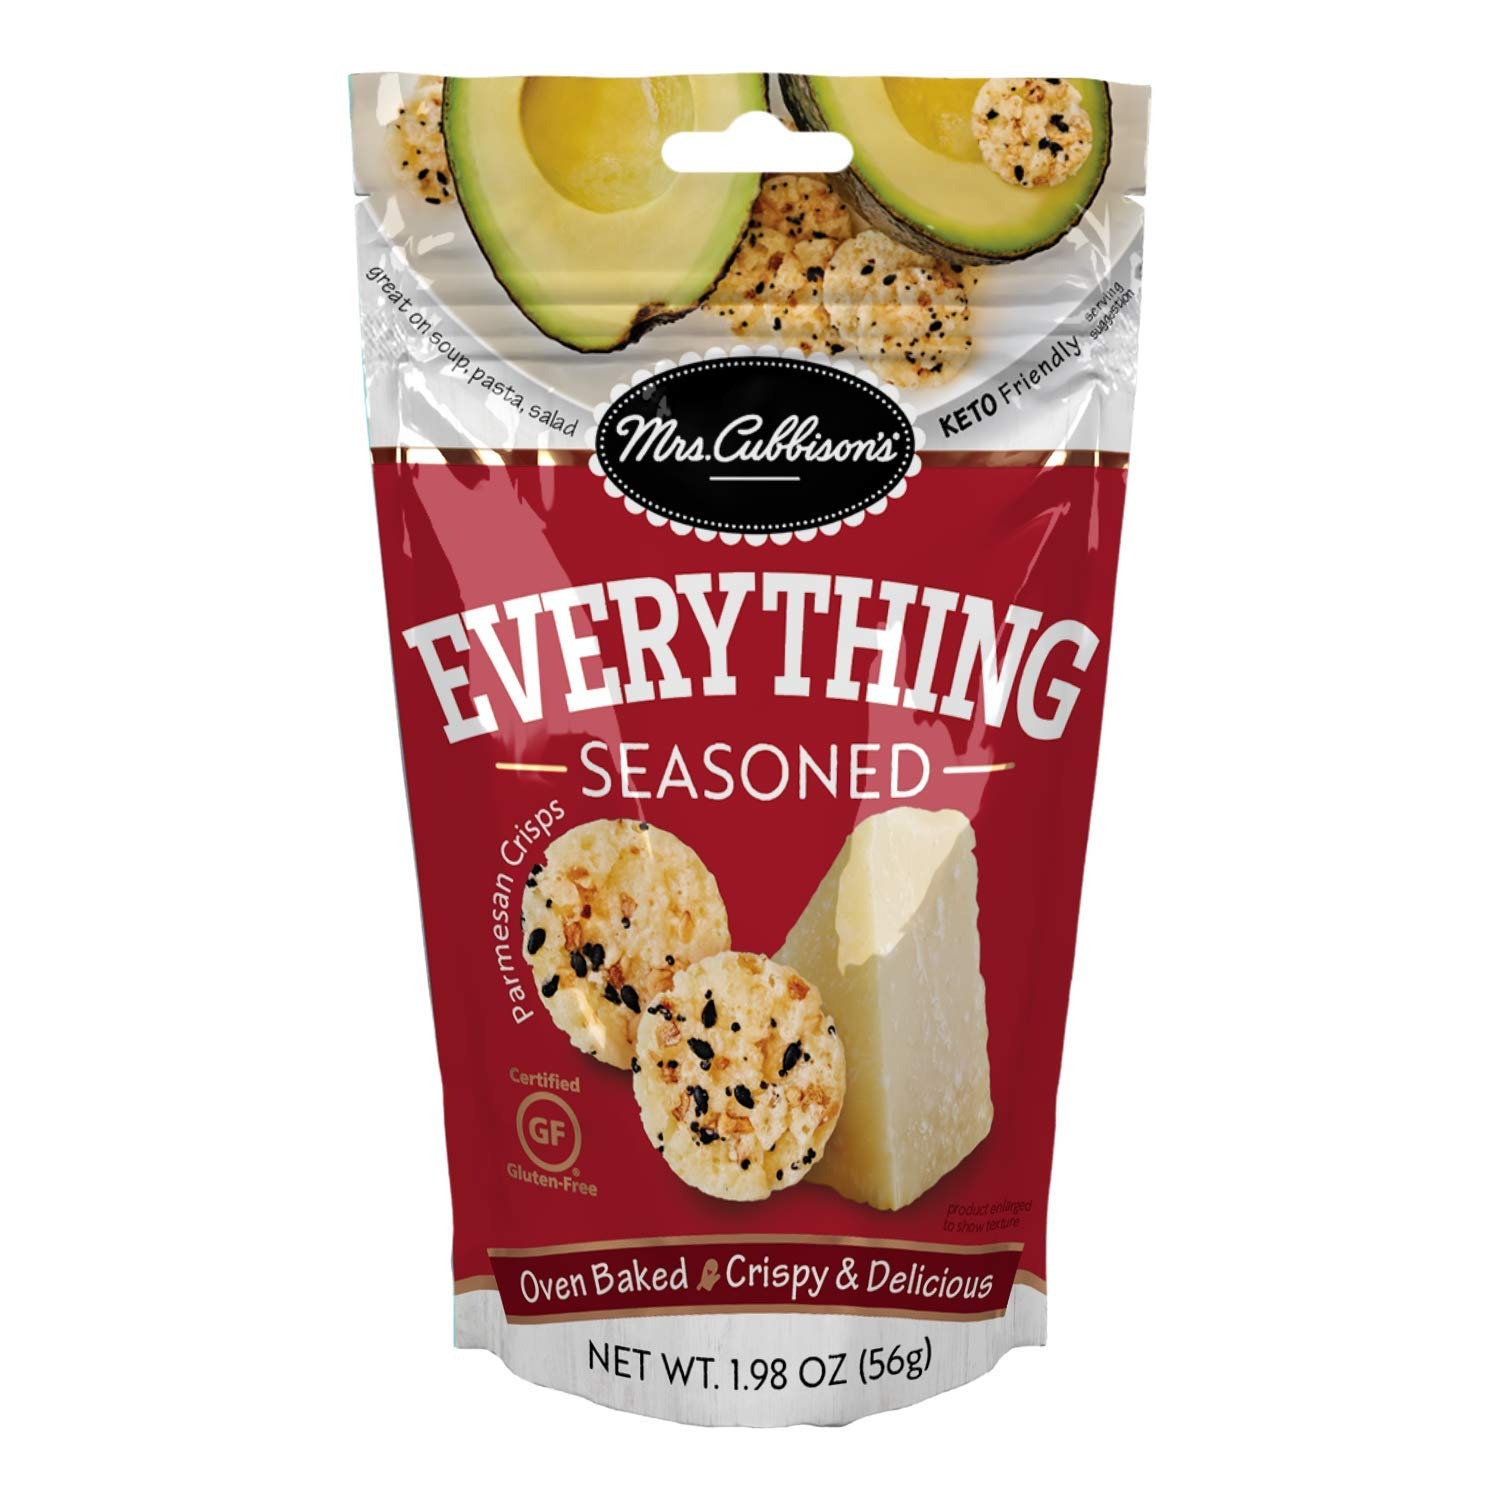
Item Name: Mrs. Cubbison's Cheese Crisps Everything Seasoned 1.98 Ounce 100% Real Cheese Keto Friendly Great for Snacking and Salad Topper
Bullet Point 1: EVERYTHING SEASONED CHEESE CRISPS: Keto friendly Mrs. Cubbison's Cheese Crisps made from baked 100% Parmesan Cheese; 1.98-oz. (Pack of 1)
Bullet Point 2: BAKED CHEESE SNACK: Crispy cheese snacks are oven baked 100% real cheese, gluten-free, made with non rBST fed cows
Bullet Point 3: SPRINKLE, CRUNCH, REPEAT: Crispy 100% Real Cheese Crisps add the perfect amount of crunch to salads, wraps, pizza, pasta & more
Bullet Point 4: ALLERGENS: Contains milk; Packaged in a facility that also packages wheat, soy, tree nuts
Bullet Point 5: Packaging may vary
Value: 1.98
Unit: Ounce

Price: 3.99